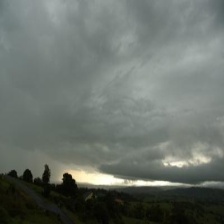
Cloud type: Stratus